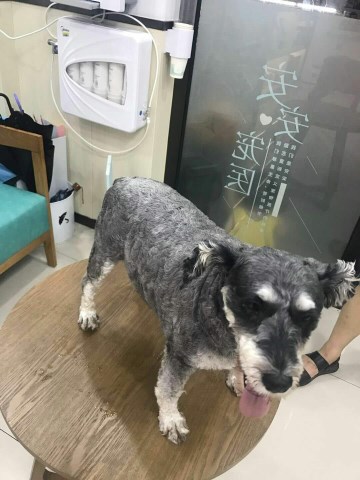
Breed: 2342-n000102-miniature_schnauzer